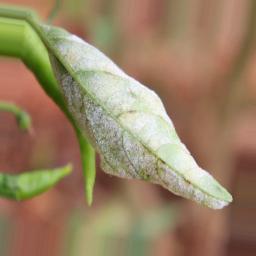
Label: powdery mildew